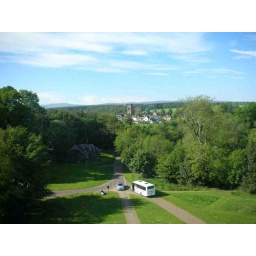
With a dirty window in my way.